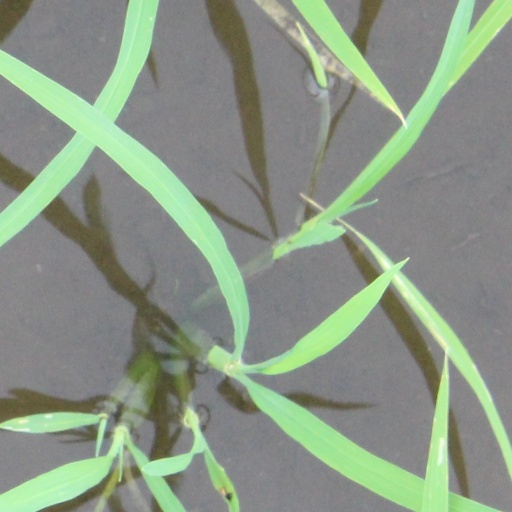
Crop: rice